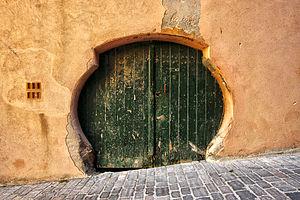
Le tonnelier est un artisan qui confectionne des tonneaux. Tout le savoir-faire du tonnelier est réuni dans cet objet pratique et nécessaire. Son coup de main et son coup d'œil feront la bonne barrique qui permettra le vieillissement du vin, de la bière ou de l'alcool.